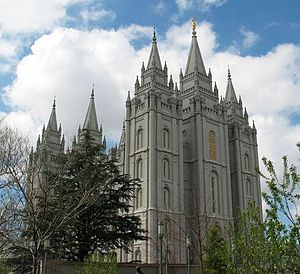
Tempel
Mormontempel i Salt Lake City, Utah.
Et tempel er en bygning, et telt eller lignende, der indgår som en del af en religions helligdomme. Ordet stammer fra latin templum, 'sted, hvor man iagttager varsler'.